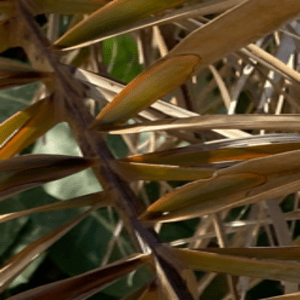
Label: Potassium Deficiency